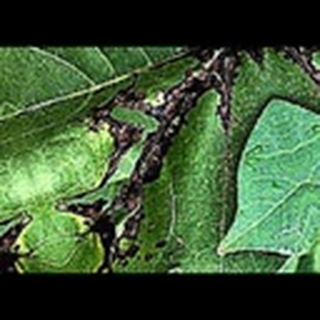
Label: cotton_bacterial_blight